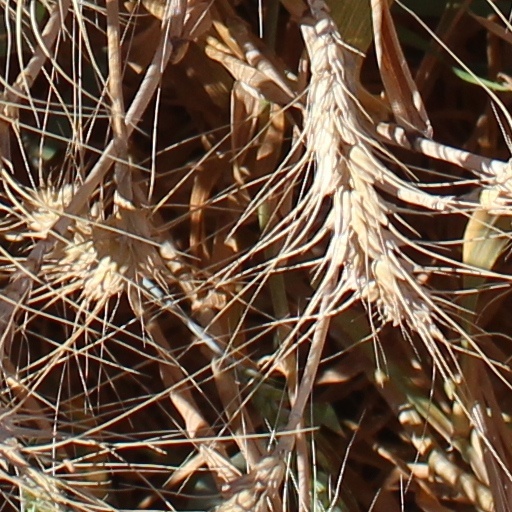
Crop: wheat